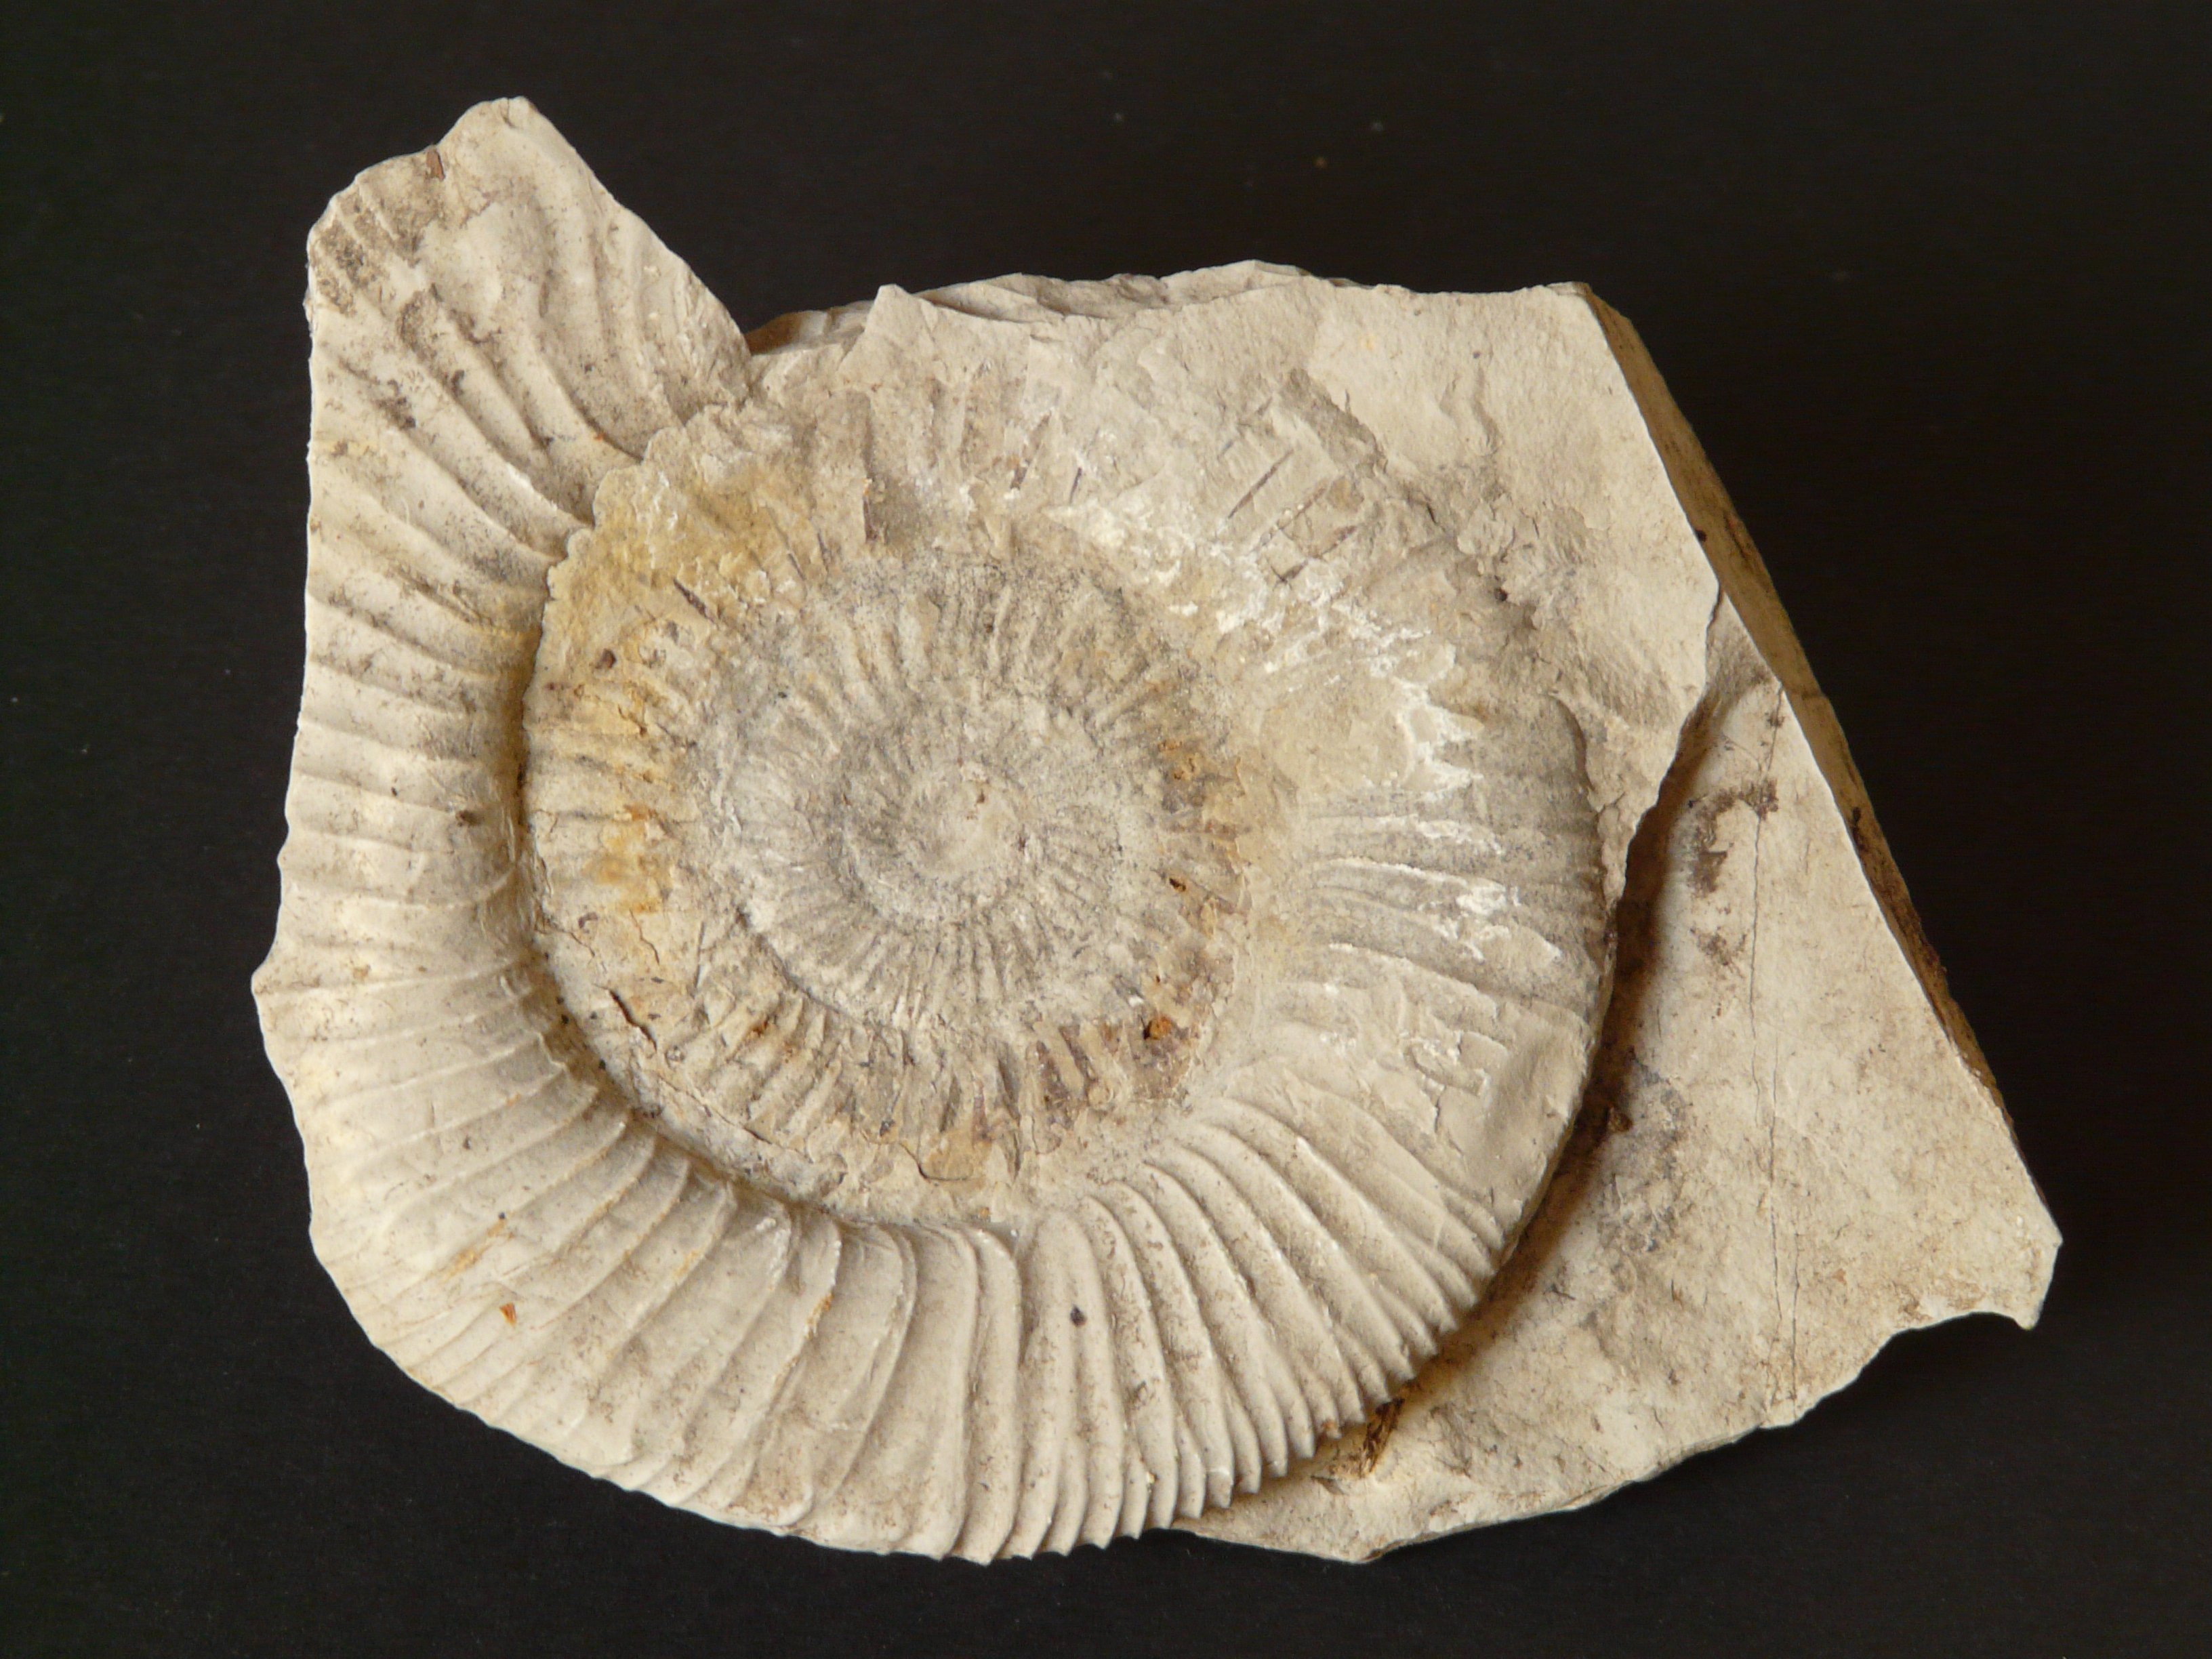
wood, shell, invertebrate, seashell, snail, limestone, fossil, petrification, ammonit